Power Glove

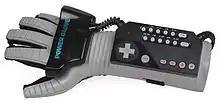
Power Glove, American model

The Power Glove is a controller accessory for the Nintendo Entertainment System. The Power Glove gained public attention due to its early motion control mechanics and significant marketing. However, its two games did not sell well, as it was not packaged with a game, and it was criticized for its imprecise and difficult-to-use controls.